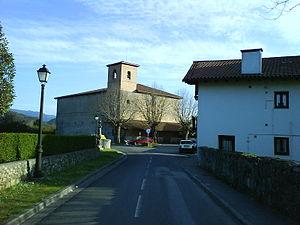
Forua en basque ou Fórua en espagnol est une commune de Biscaye dans la communauté autonome du Pays basque en Espagne.